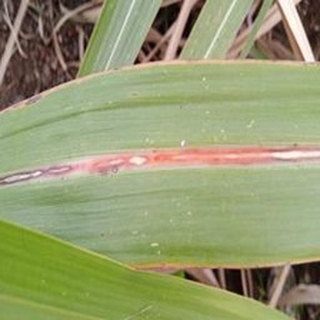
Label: sugarcane_red_rot